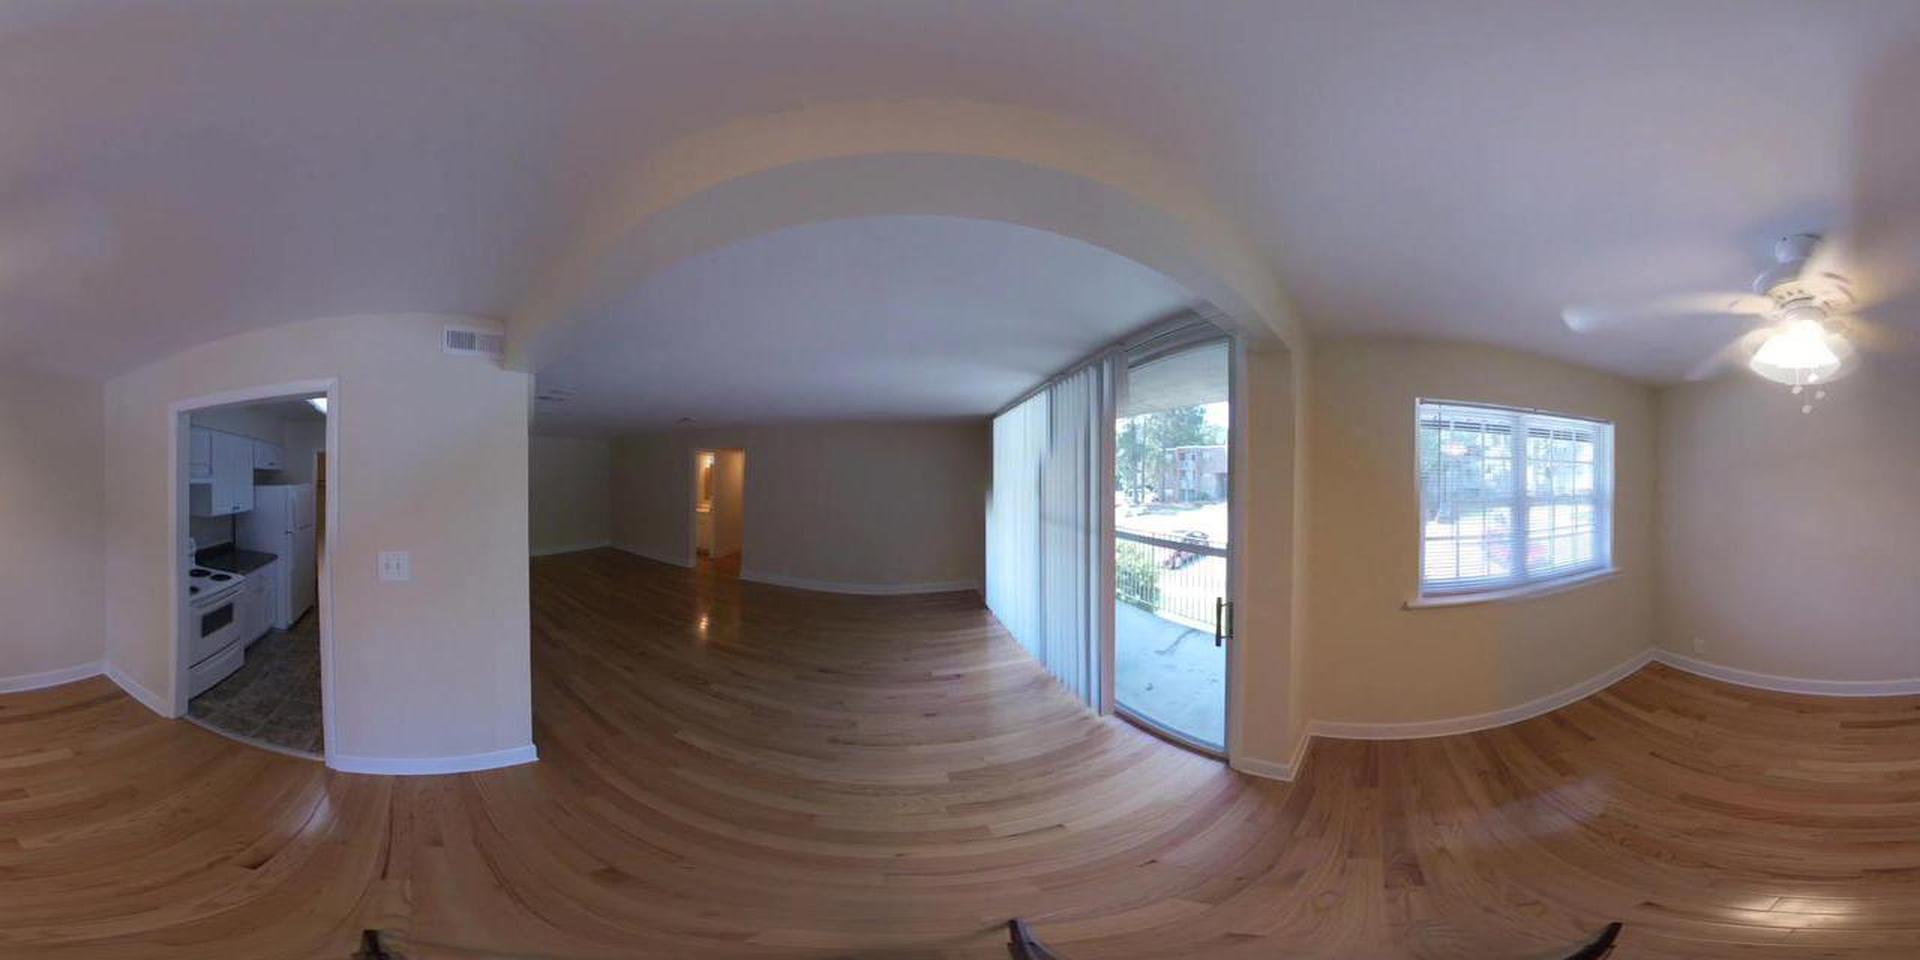
Referred object: the white refrigerator in the doorway

Referred object: the white ceiling fan with light